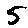
Label: 5